Mike Comrie

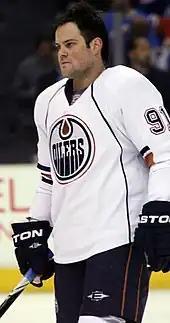
Comrie playing for the Edmonton Oilers, April 2010

Comrie made his return to Edmonton a night to remember, in a 4–0 pre-season win over the Florida Panthers, on September 18, 2009. Comrie assisted on all four of the goals scored and registered a fight, squaring off with the Panthers' Eric Himelfarb, to which Comrie received a standing ovation from the Rexall Place crowd, who promptly chanted his name as he took his place inside the penalty box.